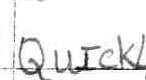
Label: quickly